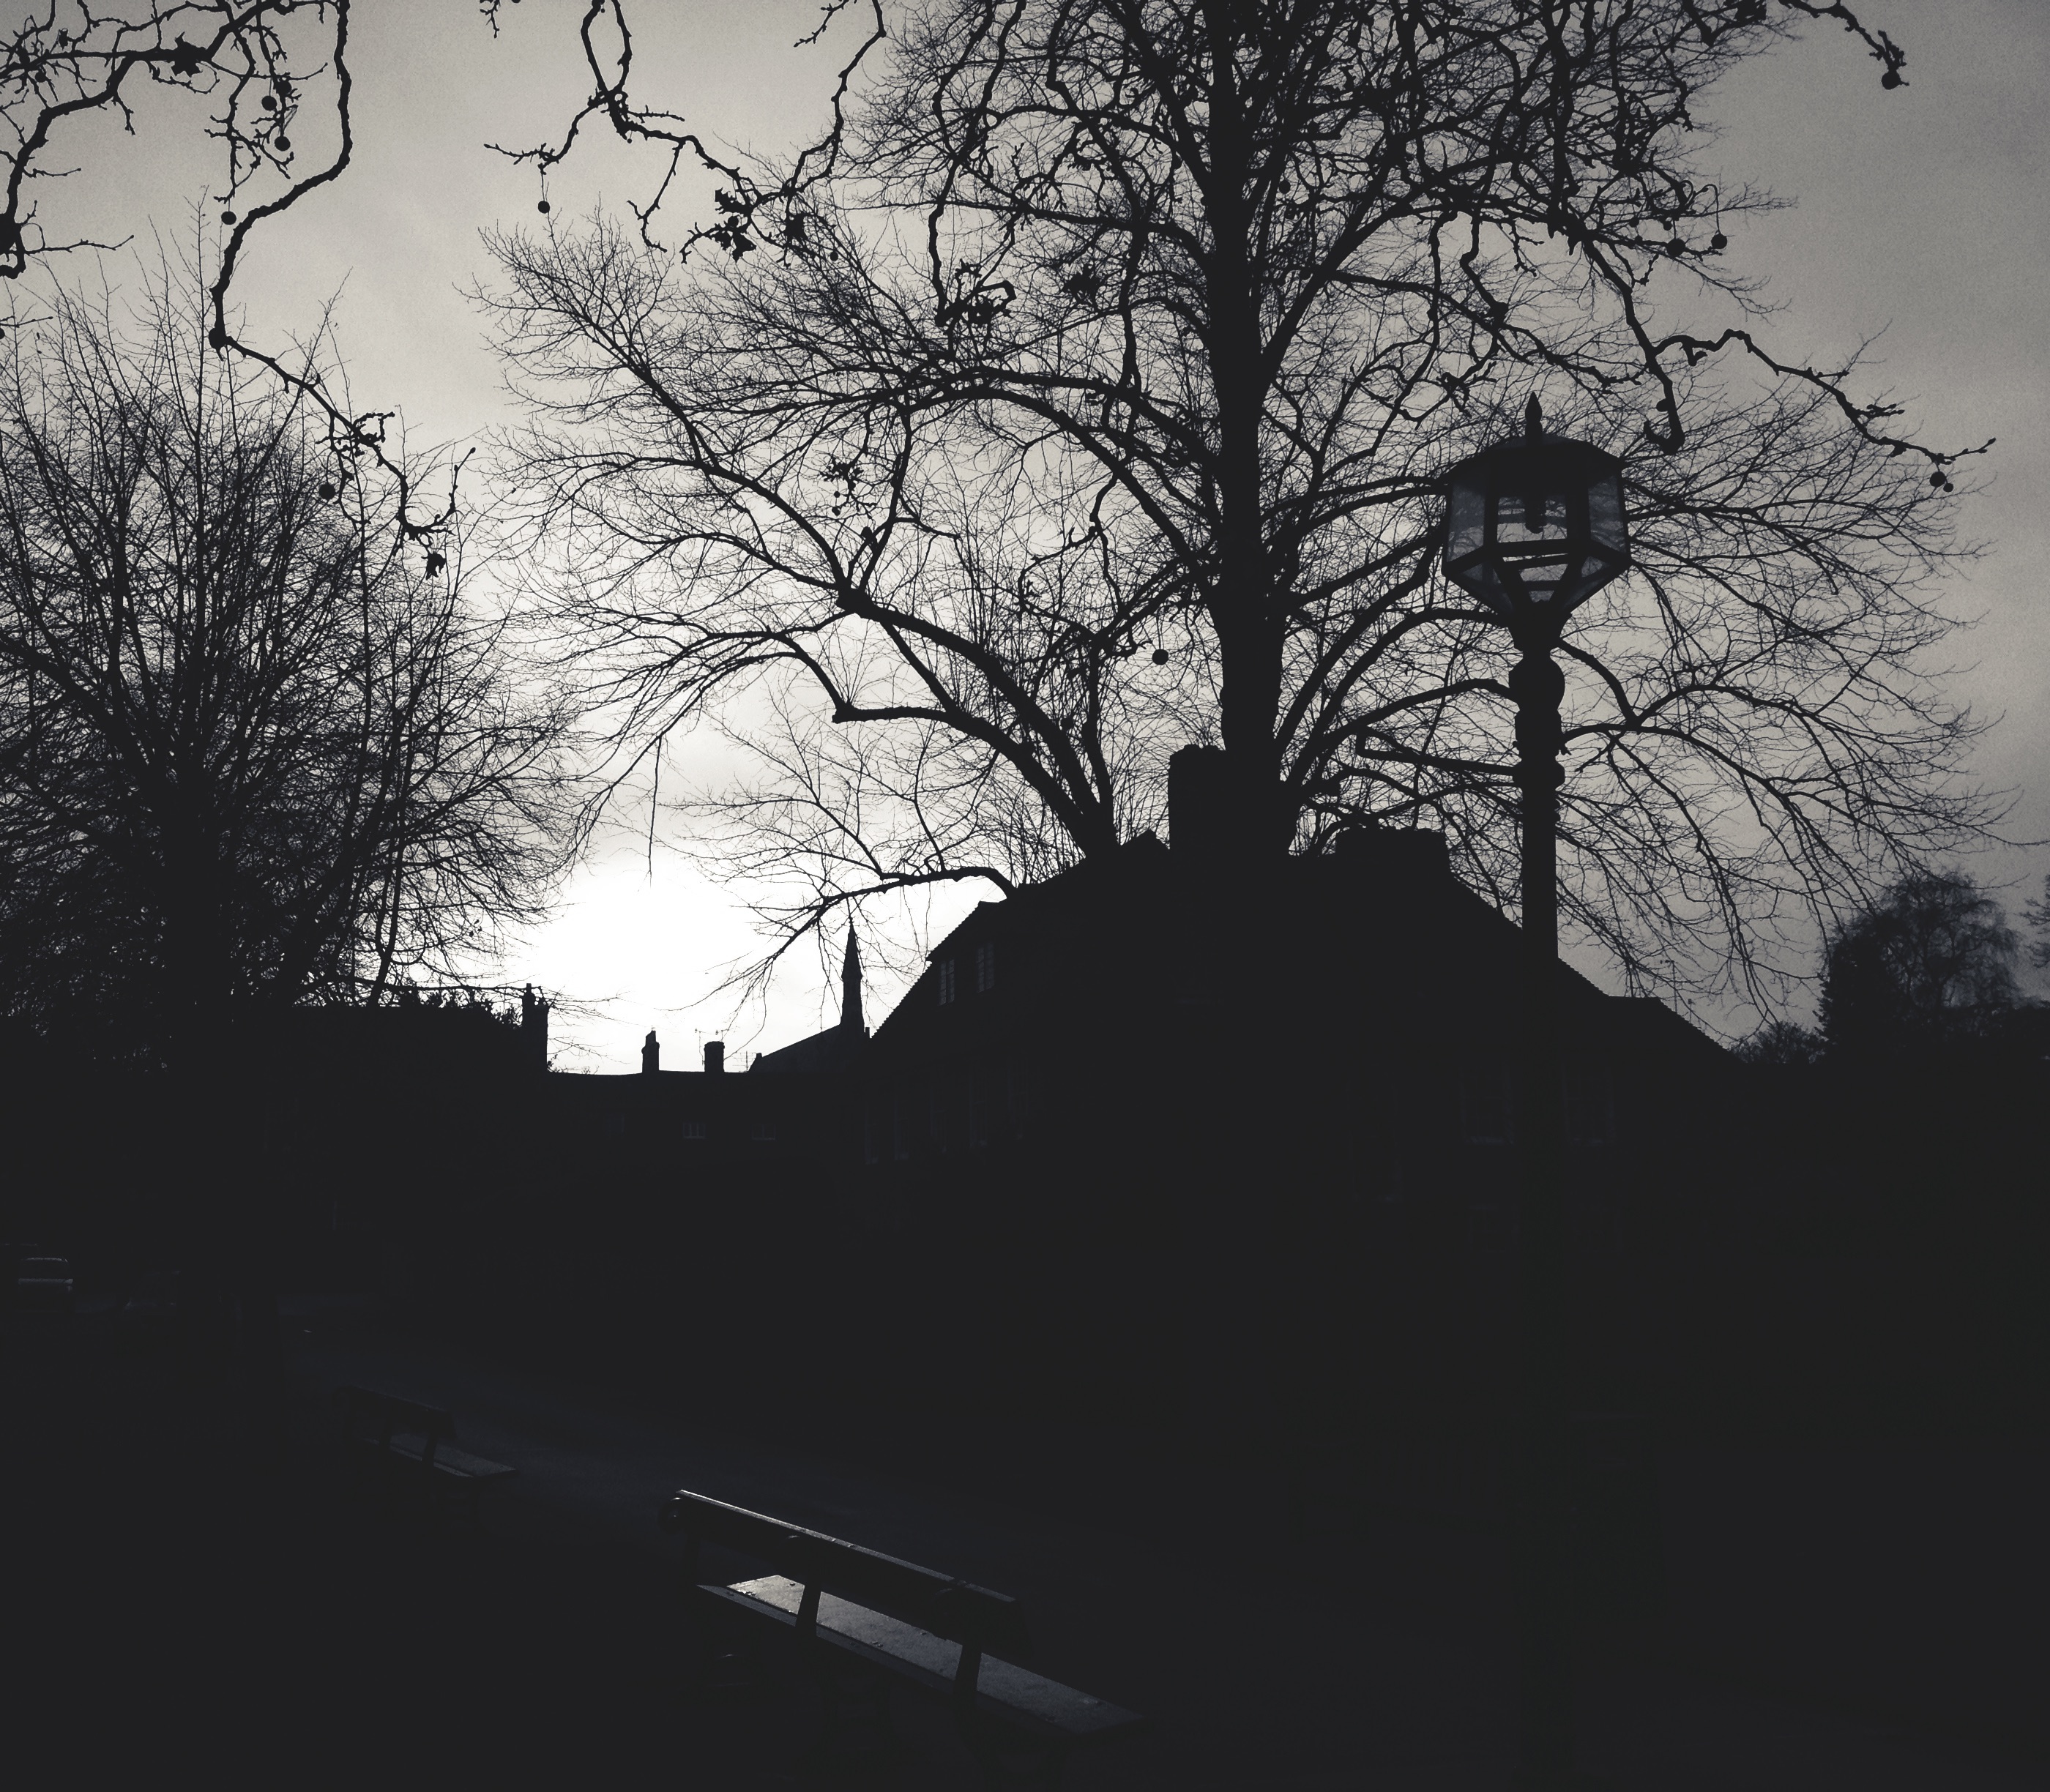
tree, branch, silhouette, snow, winter, light, black and white, plant, sky, fog, mist, white, morning, dawn, dusk, evening, weather, darkness, black, monochrome, season, shape, monochrome photography, atmospheric phenomenon, woody plant